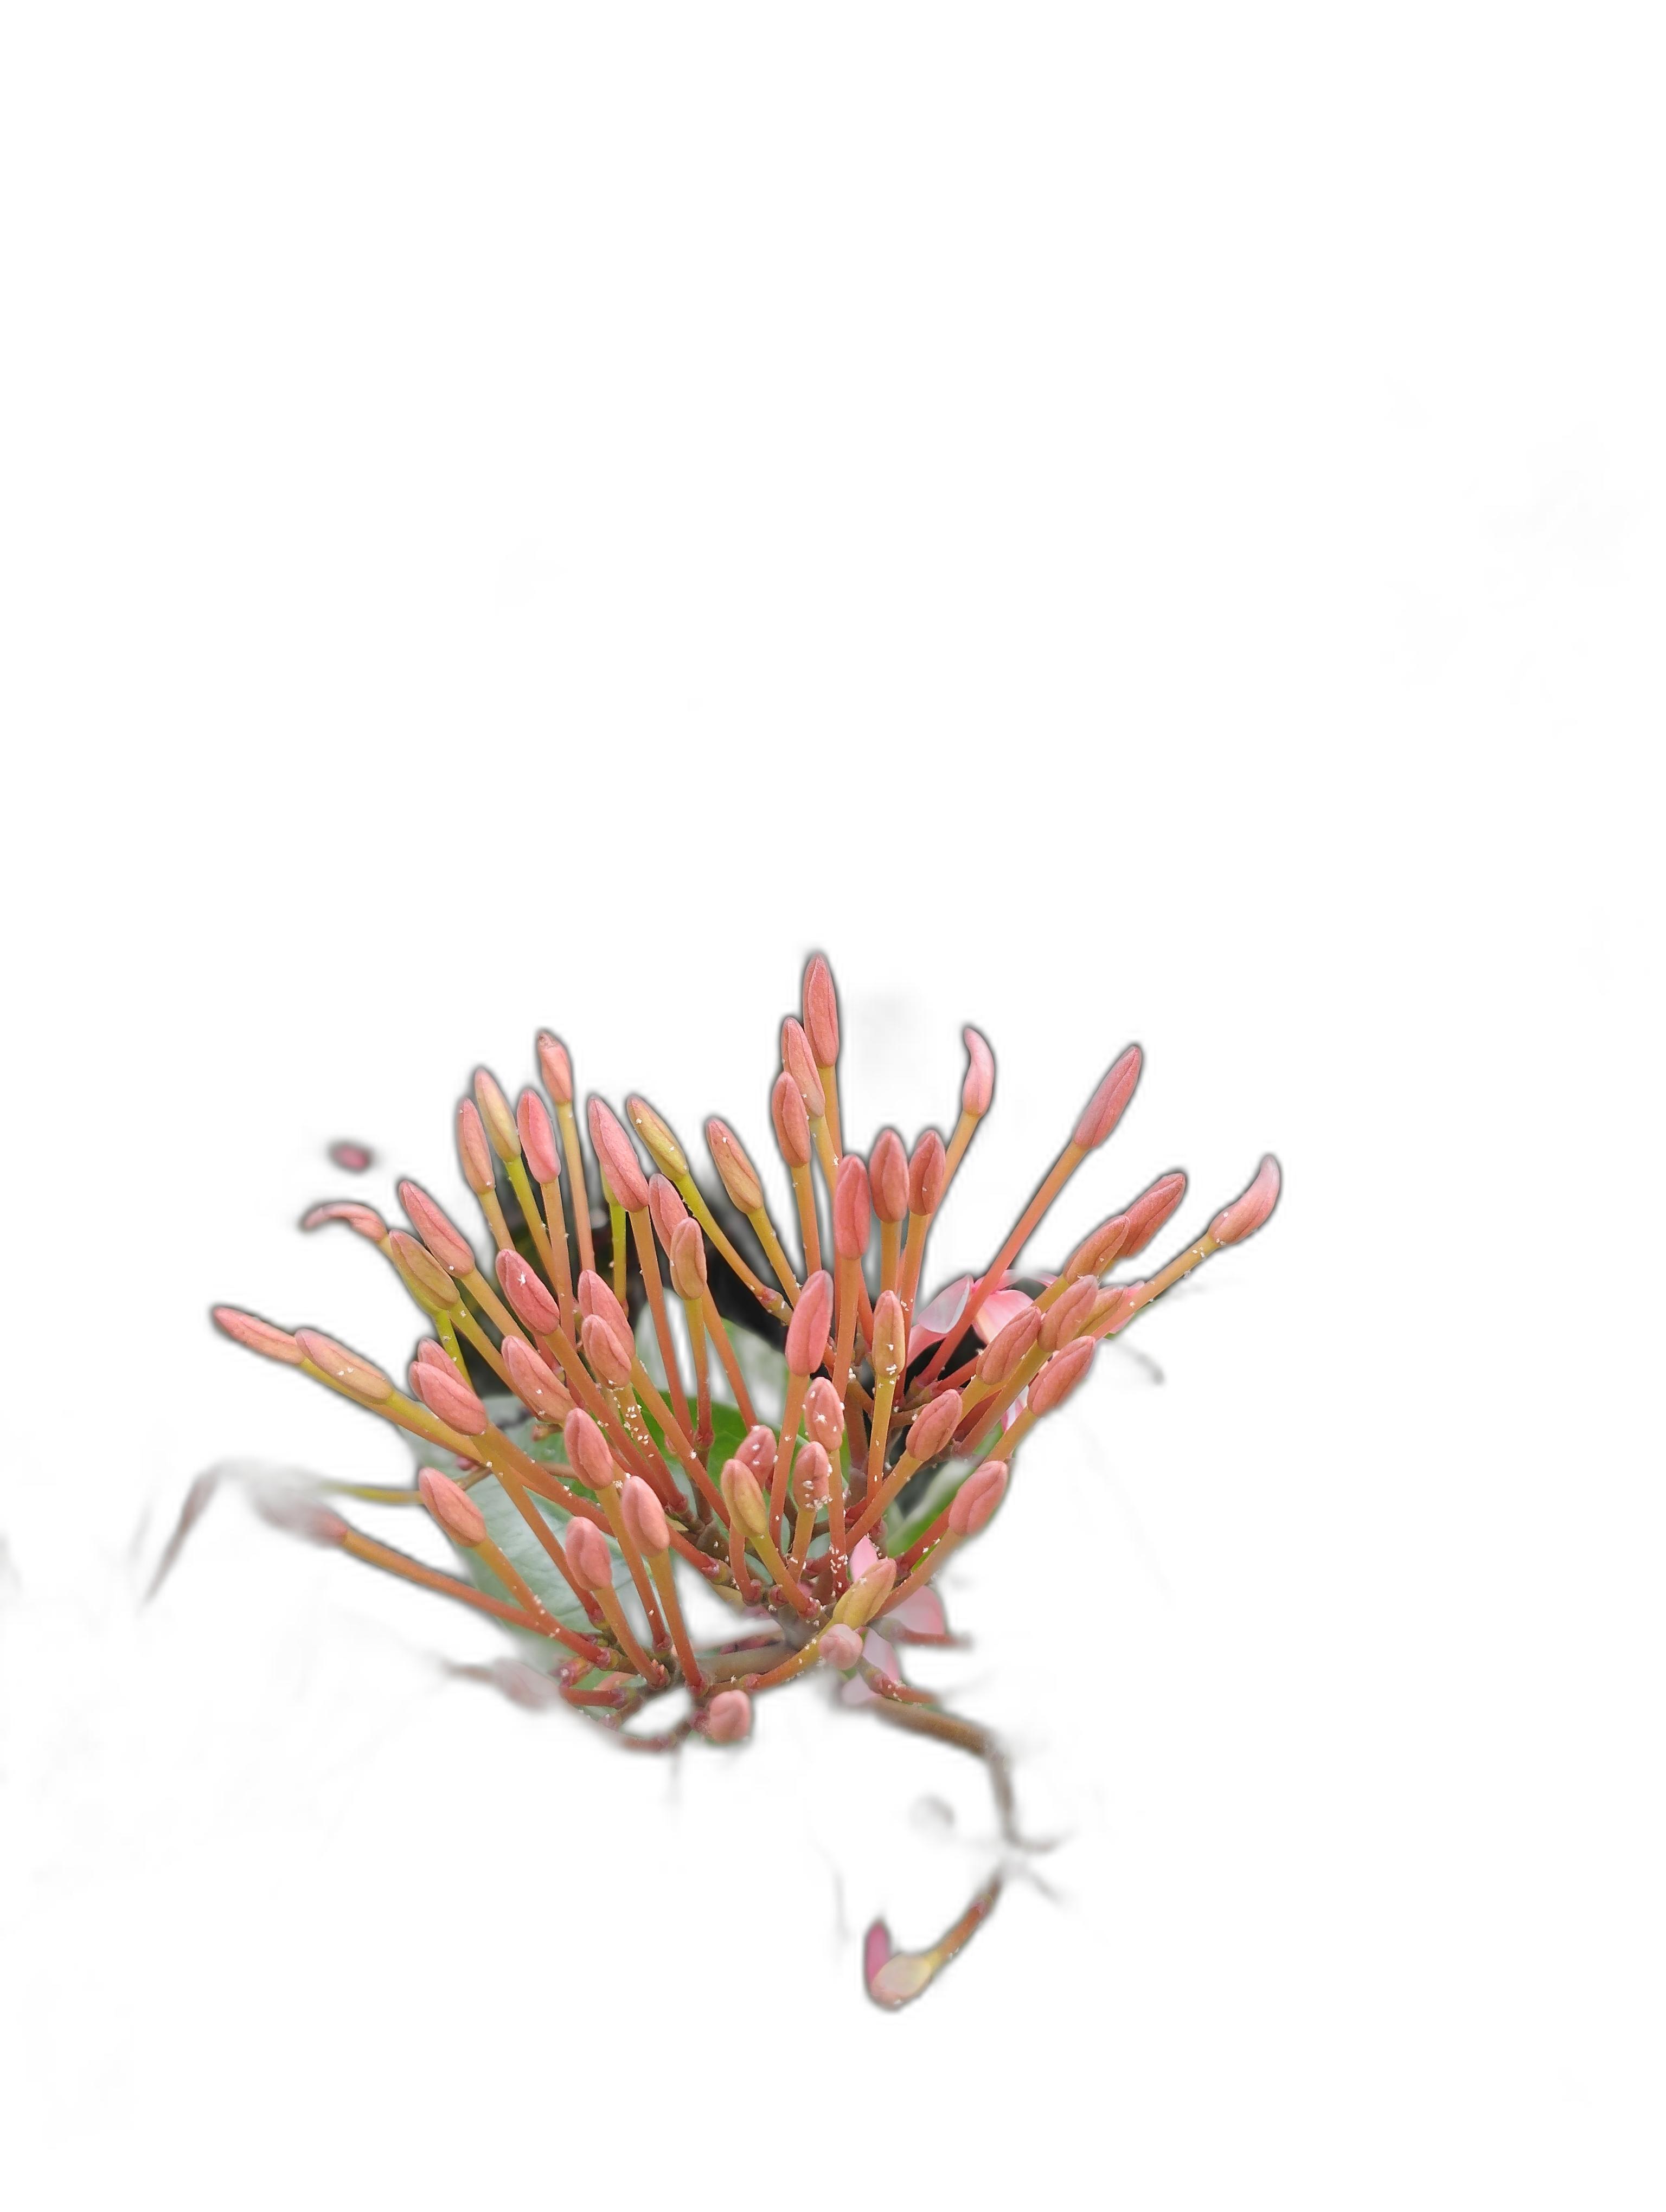
Label: Jungle geranium